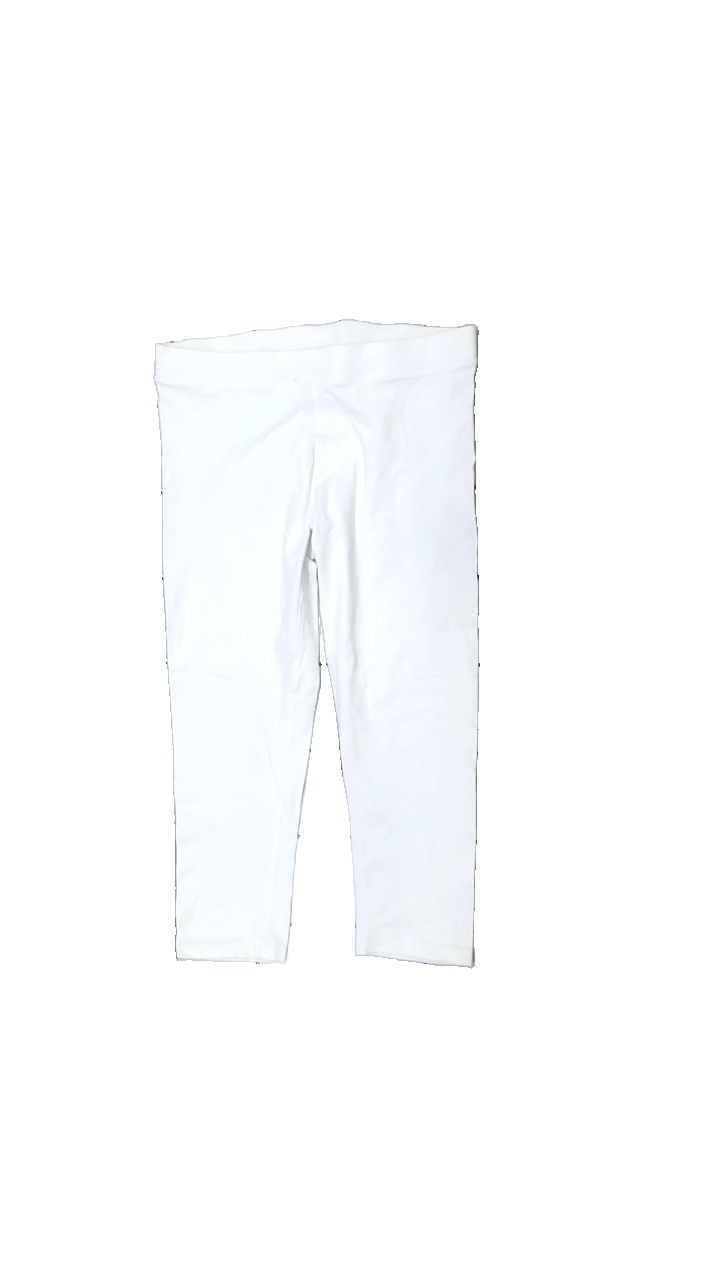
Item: Tights (Ladies)
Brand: Gina Tricot
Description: vita korta tights med fläckar bak
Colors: White
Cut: Cropped
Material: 100% cotton
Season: All
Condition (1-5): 3
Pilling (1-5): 5
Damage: fläck
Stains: Major
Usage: Export
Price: <50